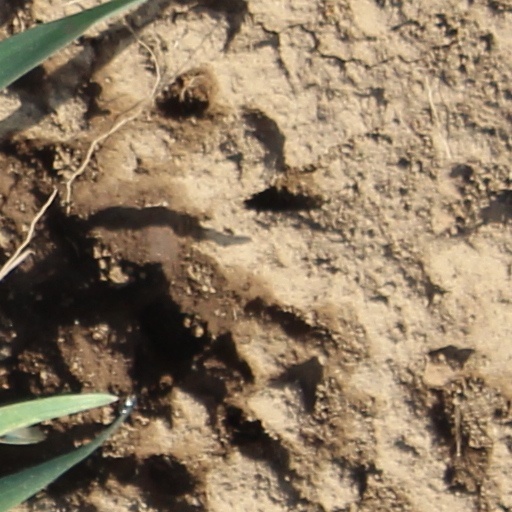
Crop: wheat